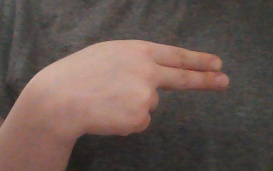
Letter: ain